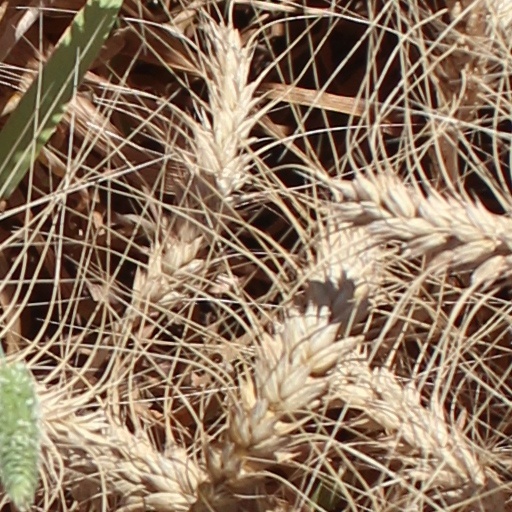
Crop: wheat